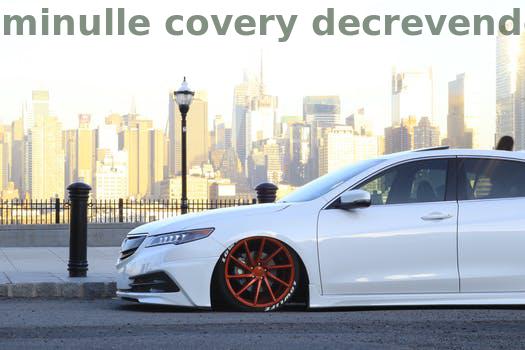
Label: Watermark